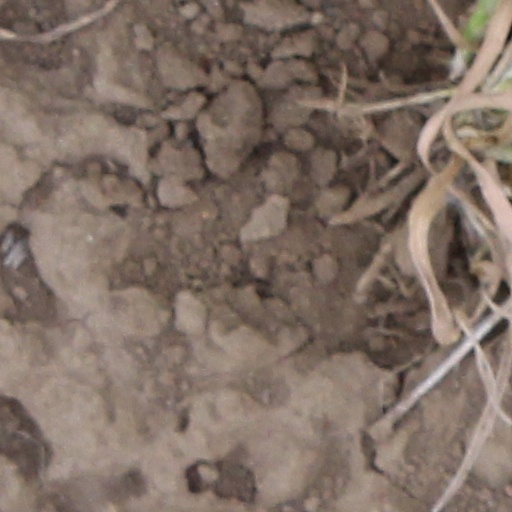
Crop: wheat